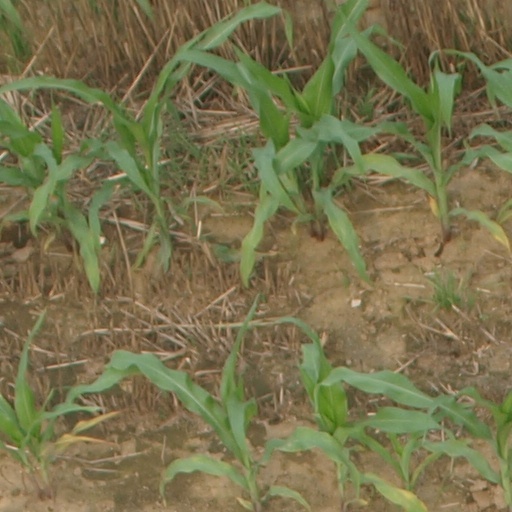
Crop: maize; corn